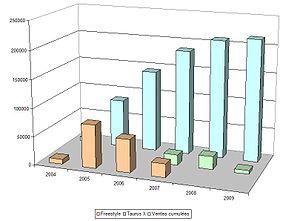
Ventes des Ford Freestyle et Taurus X
La Ford Taurus X est un crossover à 6 ou 7 places, produit aux États-Unis par la Ford Motor Company.